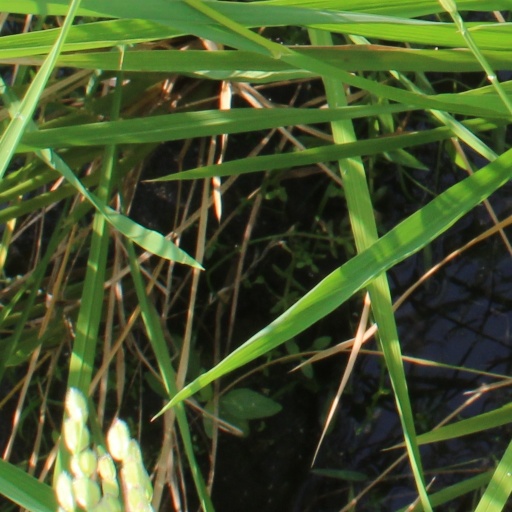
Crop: rice